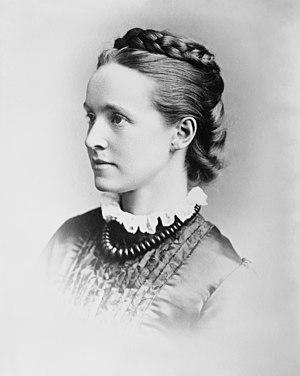
La liste des suffragistes et suffragettes regroupe des personnalités ayant milité pour le droit de vote des femmes, les organisations qu'elles ont formées ou rejointes ainsi que les ouvrages qu'elles ont publiés. Une liste des principales organisations et ouvrages suffragistes est donnée en fin d'article.
Millicent Fawcett, née Garrett le 11 juin 1847 à Aldeburgh dans le Suffolk et morte le 5 août 1929, est une femme politique et militante féministe britannique. Elle fait partie du mouvement des Suffragistes dans lequel elle adopte une position modérée, et s'attache à promouvoir l'éducation des femmes.